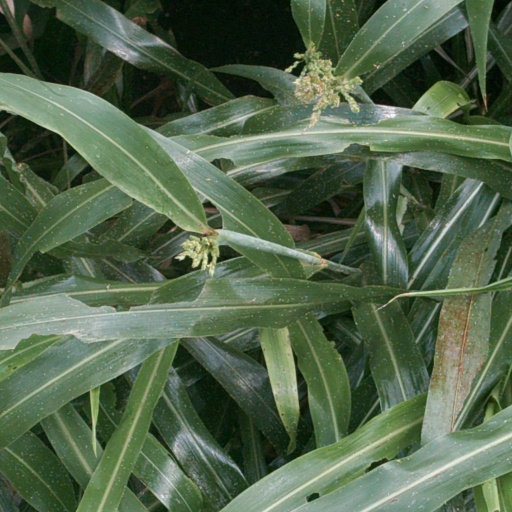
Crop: sorghum